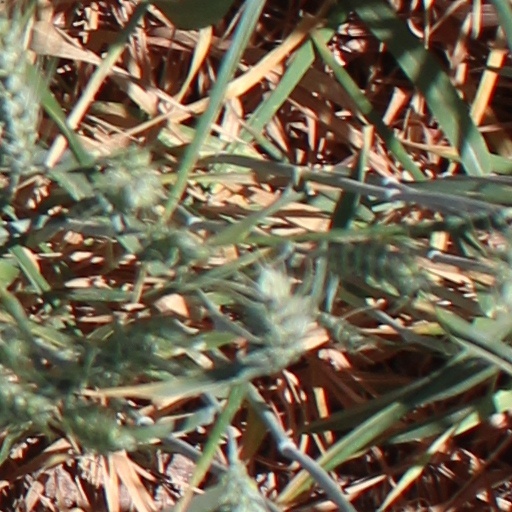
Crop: wheat